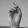
ASL letter: D